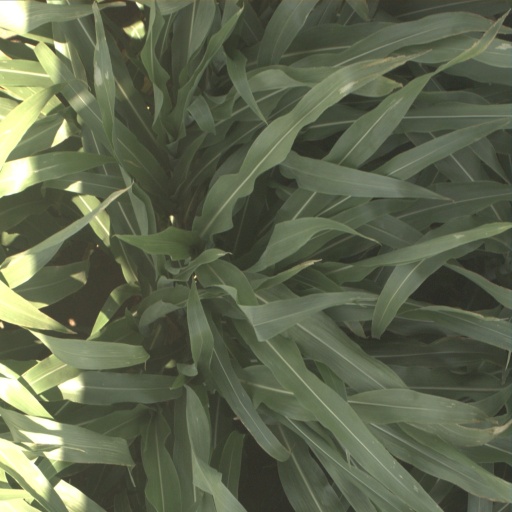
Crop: sorghum